Armando Bó

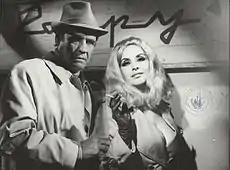
Bó and Isabel Sarli in "Una mariposa en la noche", 1976.

Renowned filmmaker John Waters has claimed to be a big fan of Bó's filmography, and to have been influenced by it as well. Waters presented Bó's 1969 cult film "Fuego" as his annual selection within the 2002 Maryland Film Festival, and it was also a featured film in episode three of the Here! network original series "John Waters Presents Movies That Will Corrupt You".